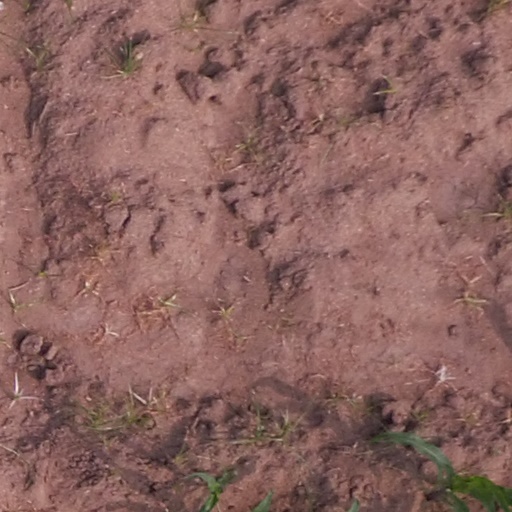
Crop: maize; corn